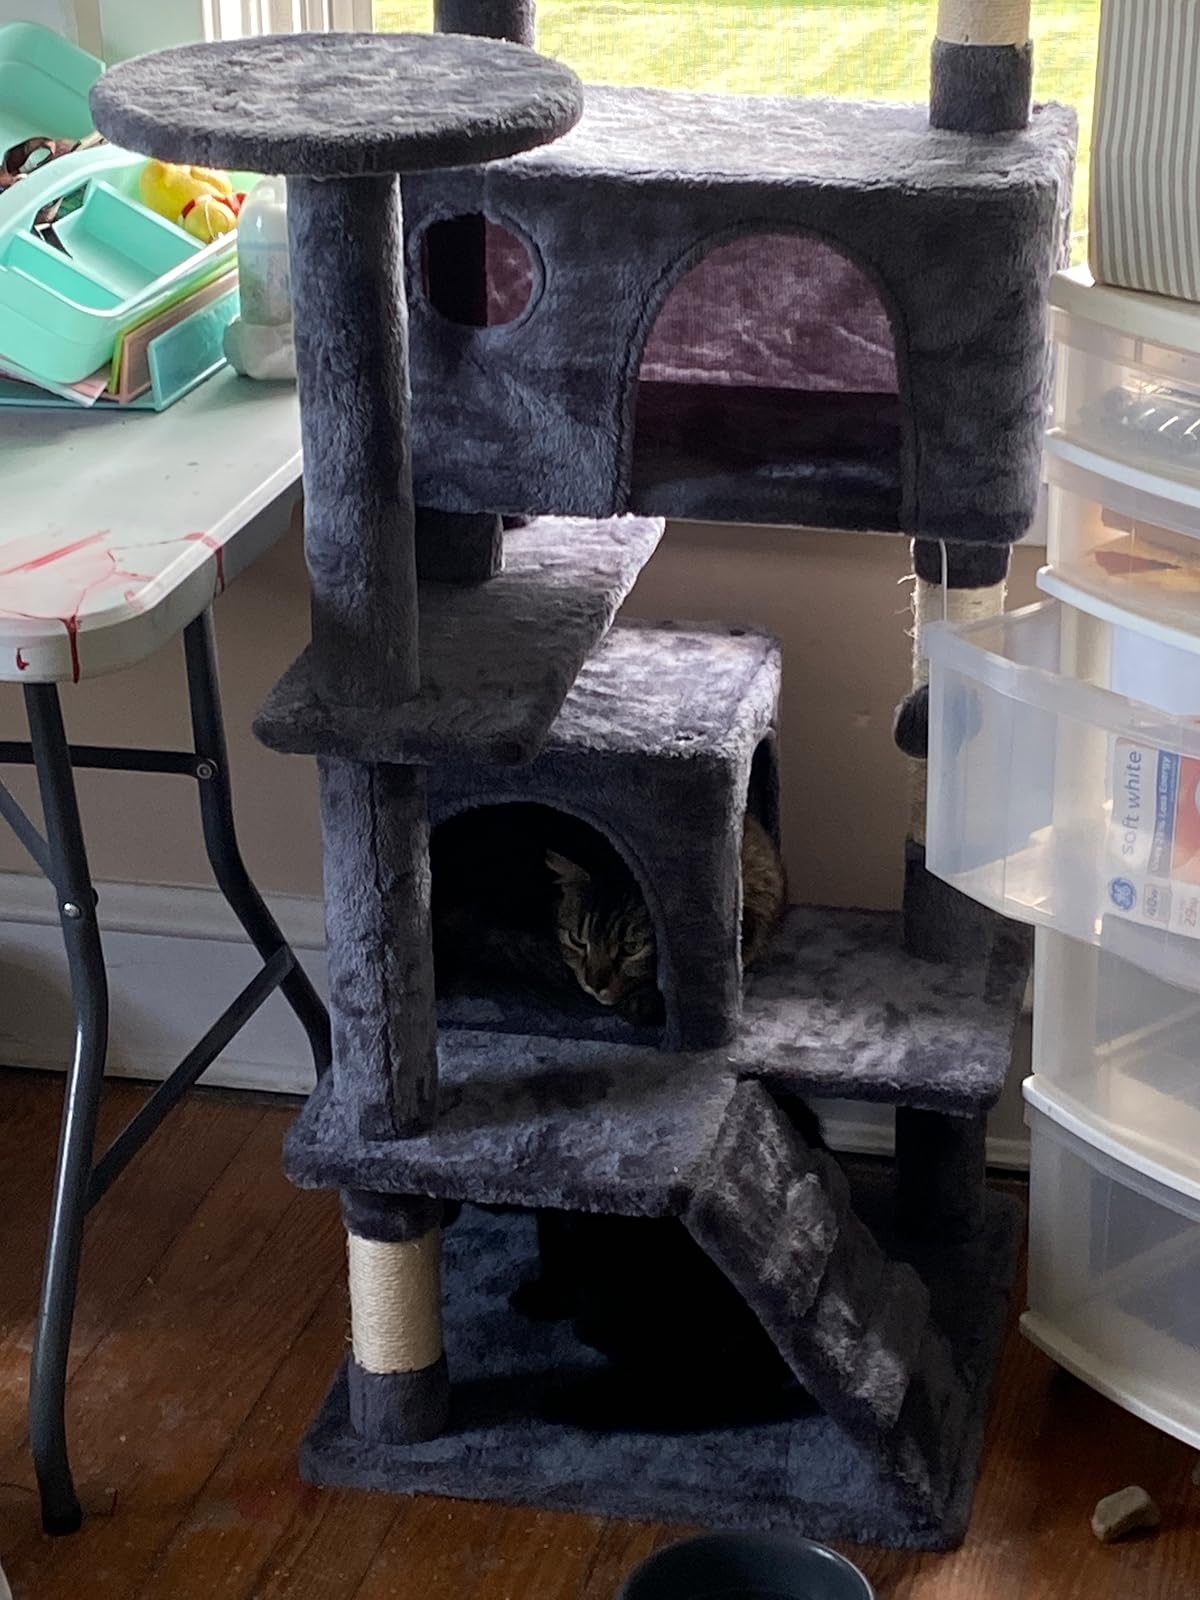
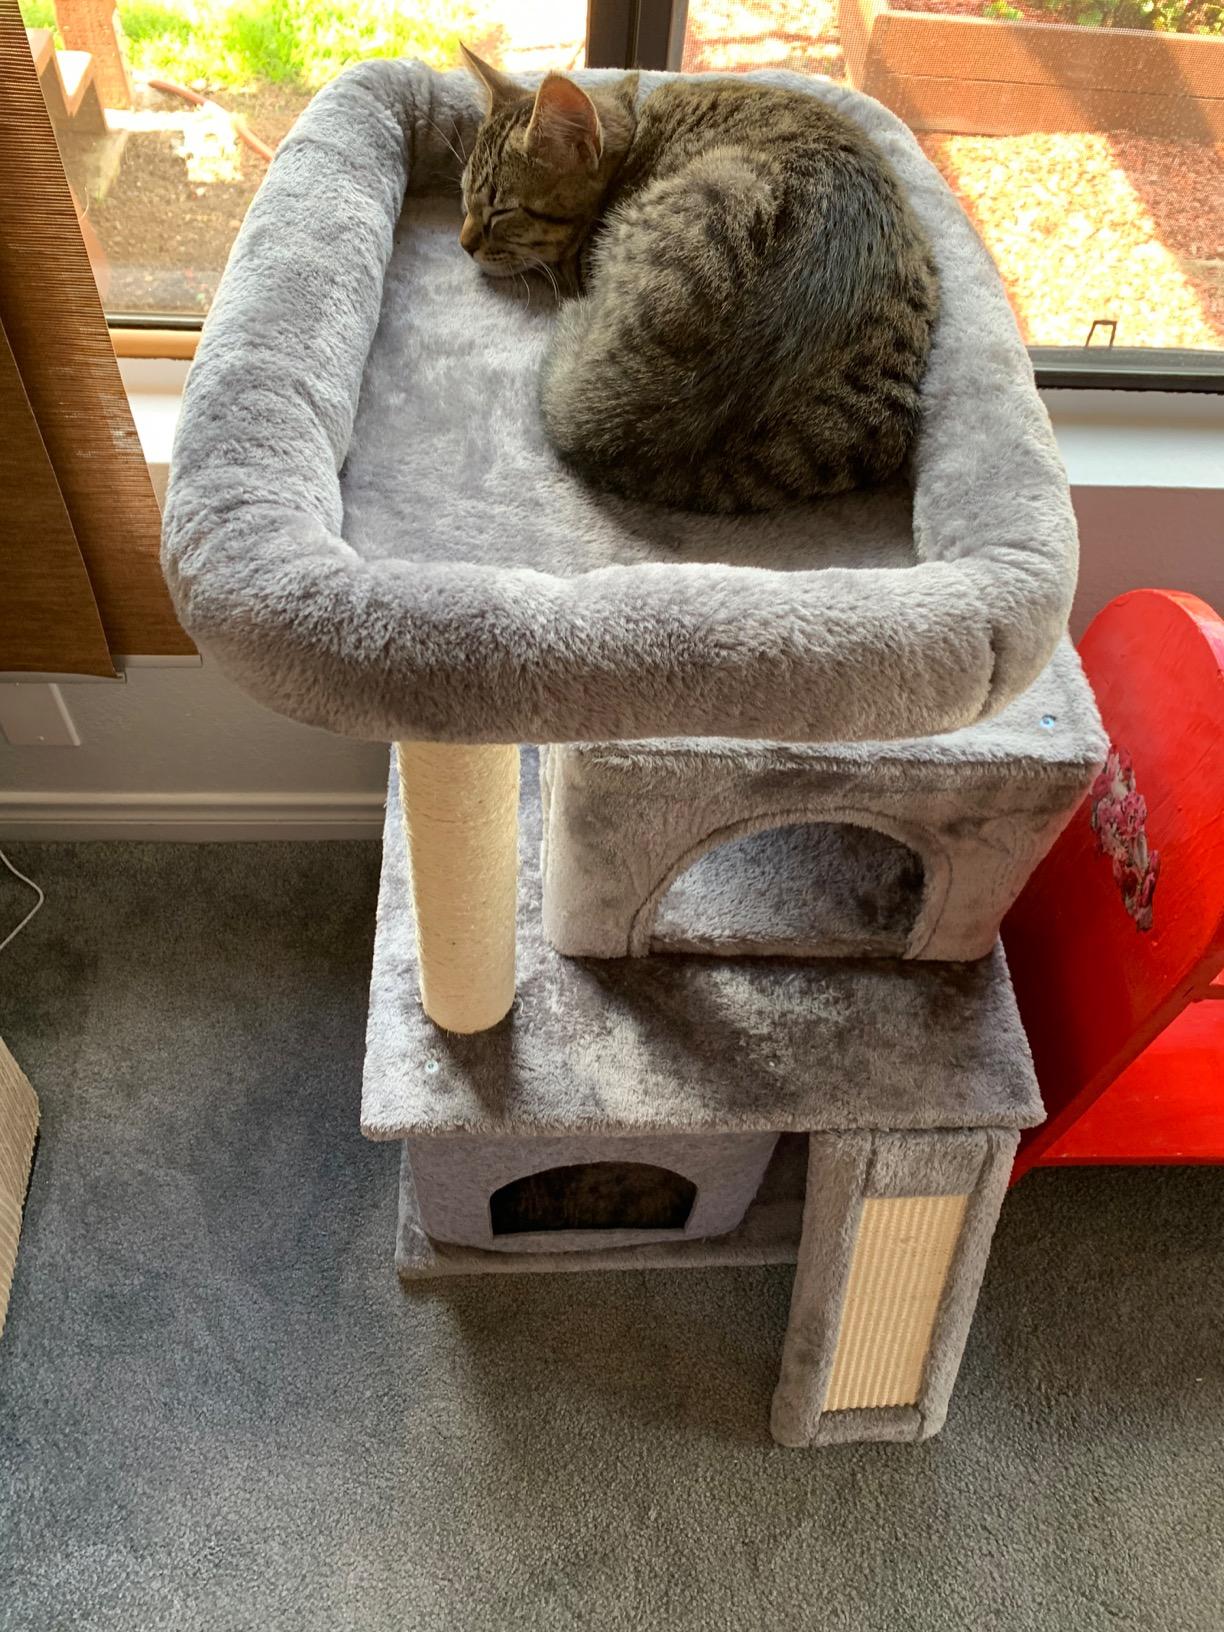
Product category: items_cat tree
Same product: no